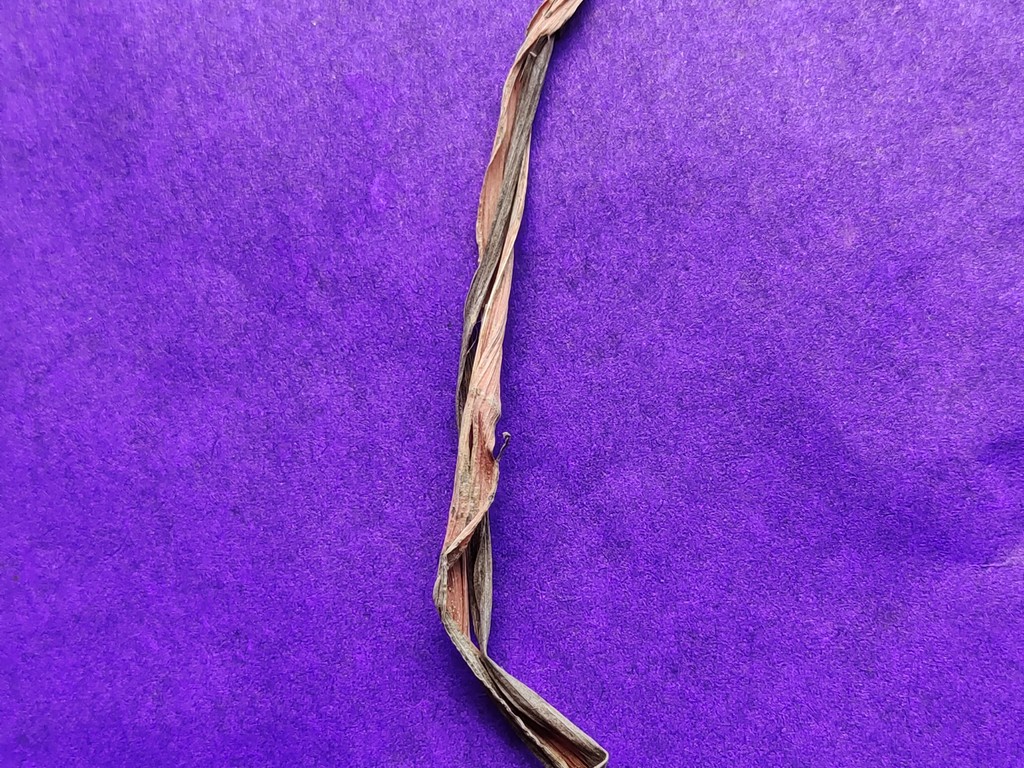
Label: Dried